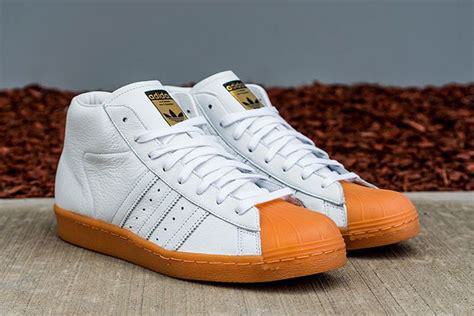
Brand: Adidas
Model: Pro Model